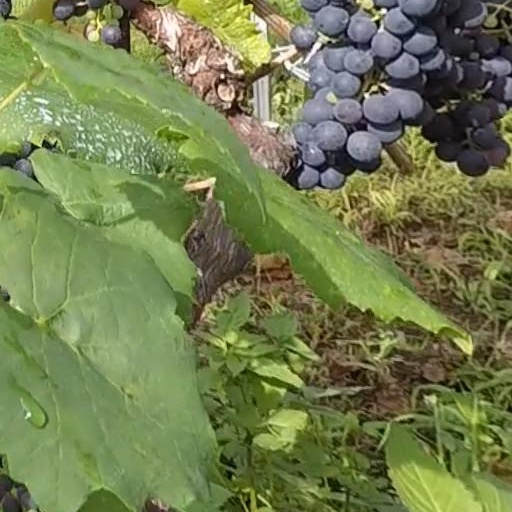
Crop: grape